Liceu bombing

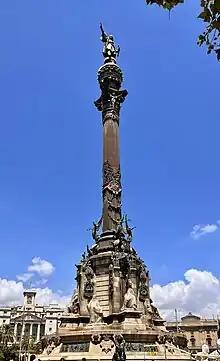
The Columbus Monument, where the funeral procession of the victims of the bombing ended

The month after the execution of Pallàs, bourgeois society in Barcelona began to return to a sense of normality, with the winter opening of the Great Lyceum Theatre being welcomed as a distraction from public fears of bombing attacks. The Liceu, rebuilt in 1862, was at the centre of high society in Barcelona. The theatre was attached to a private members' club, the "Cercle del Liceu", where wealthy patrons could dine before the evening play. On 7 November 1893, the theatre was nearly filled to its 3,600 person capacity. Attendees included the wife and daughters of Arsenio Martínez Campos. Its opening production was of Rossini's "Guglielmo Tell", an opera extolling the virtues of freedom and tyrannicide. That evening, Santiago Salvador left his house with two Orsini bombs. With a peseta that his wife had given him to buy salt, he bought a ticket for one of the cheap seats on the fifth floor.